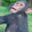
Label: chimpanzee